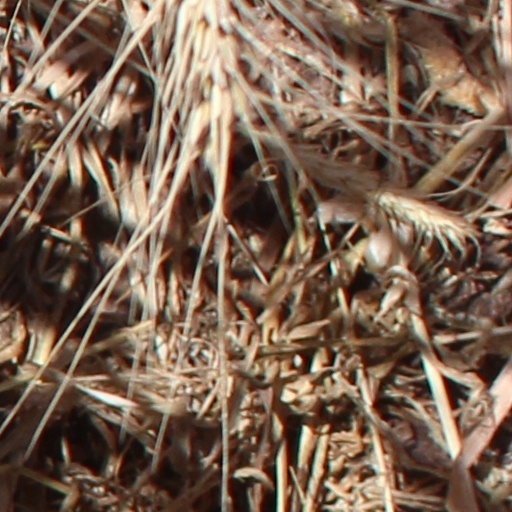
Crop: wheat